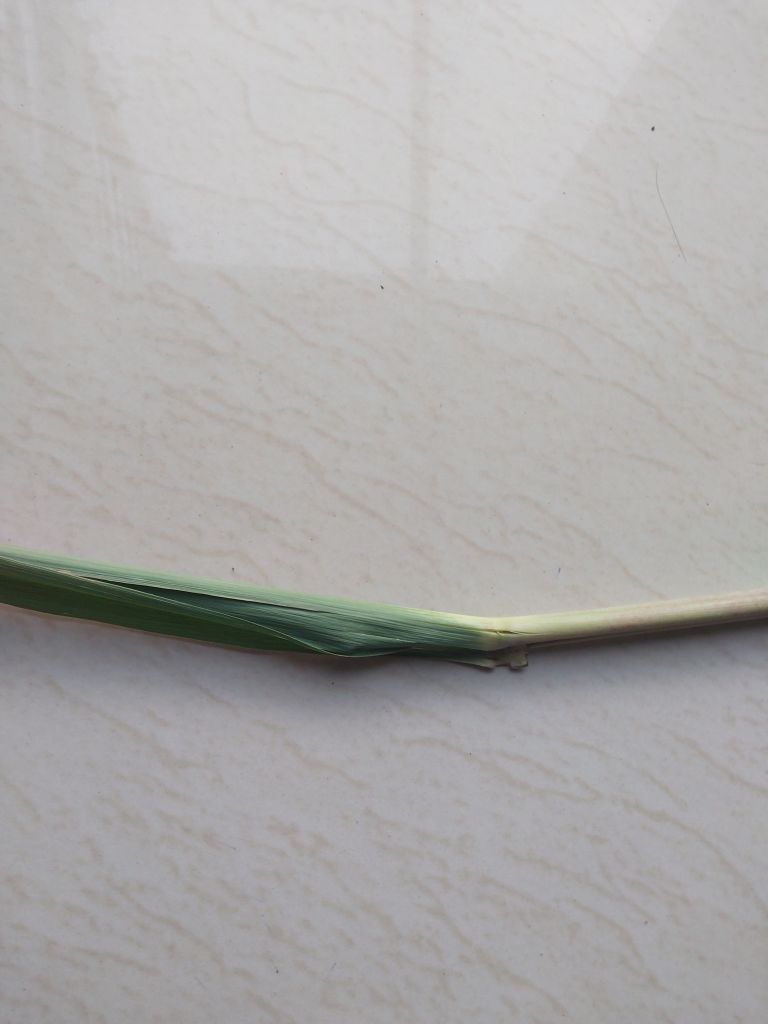
Label: Pokkah Boeng